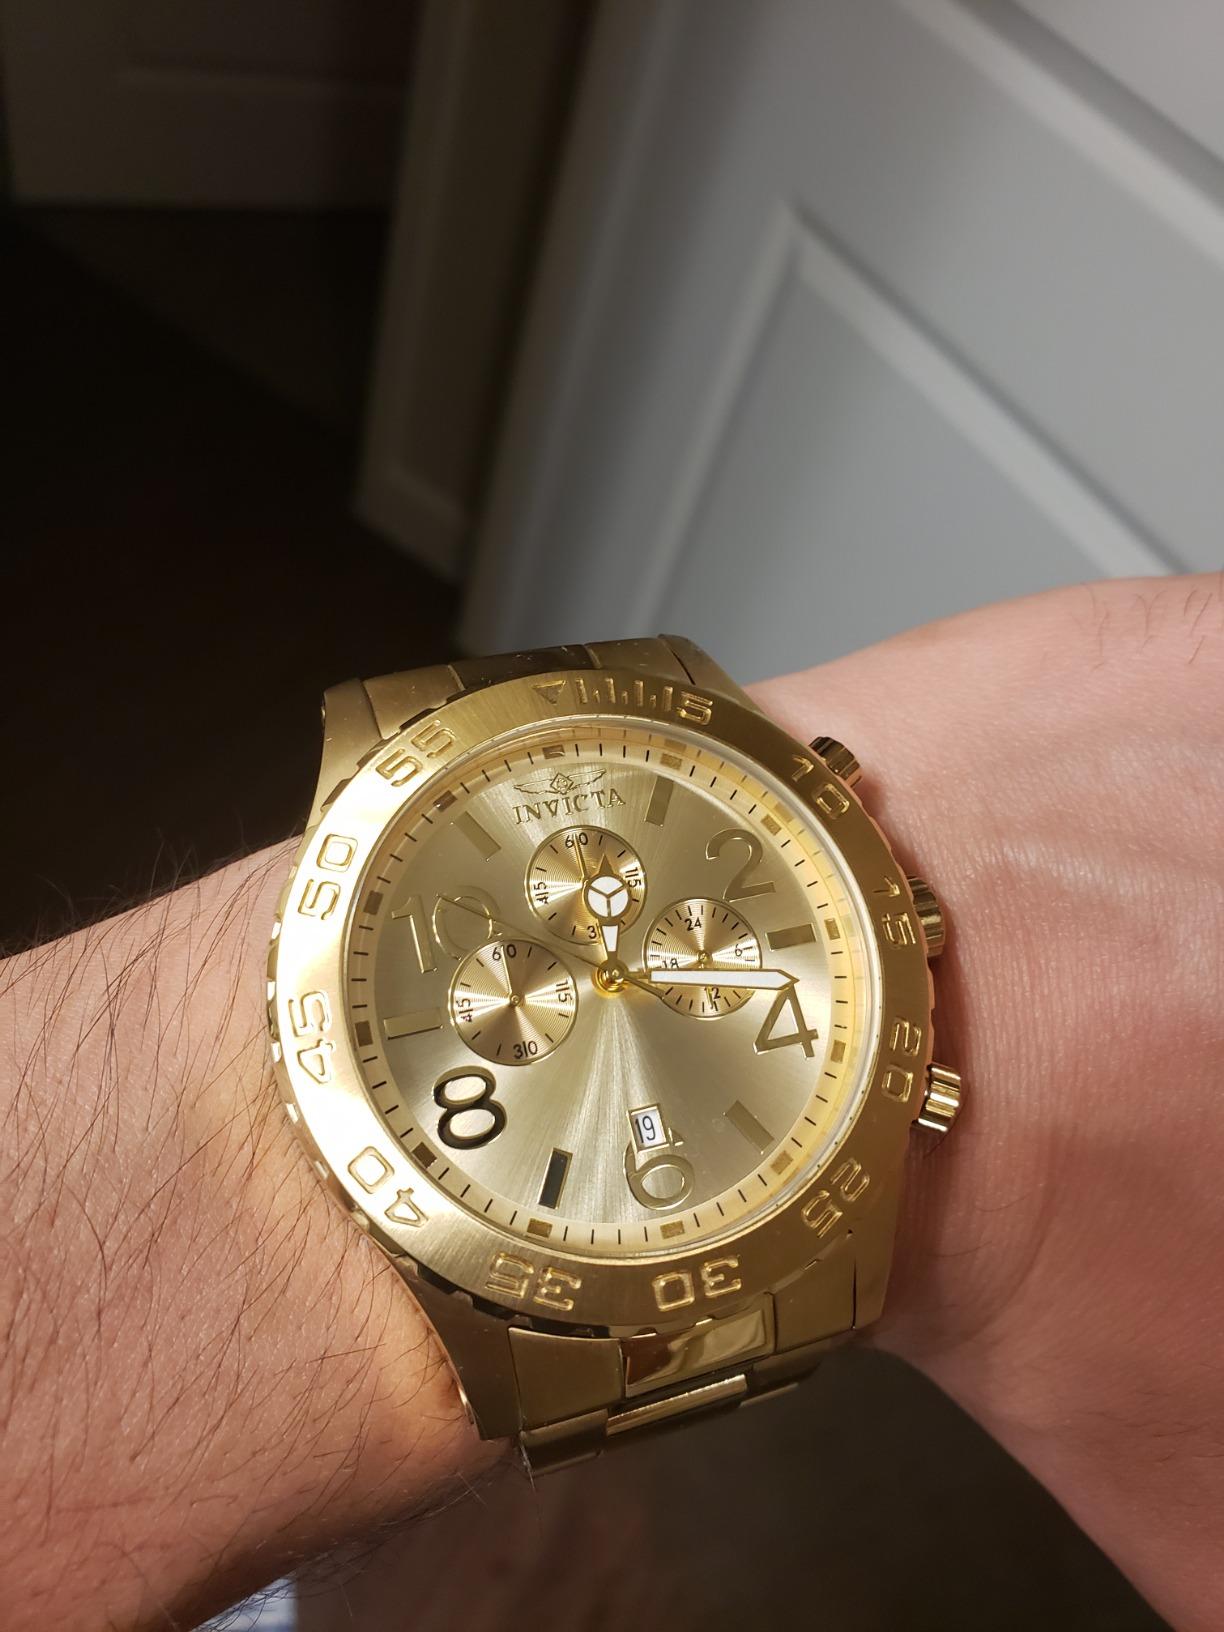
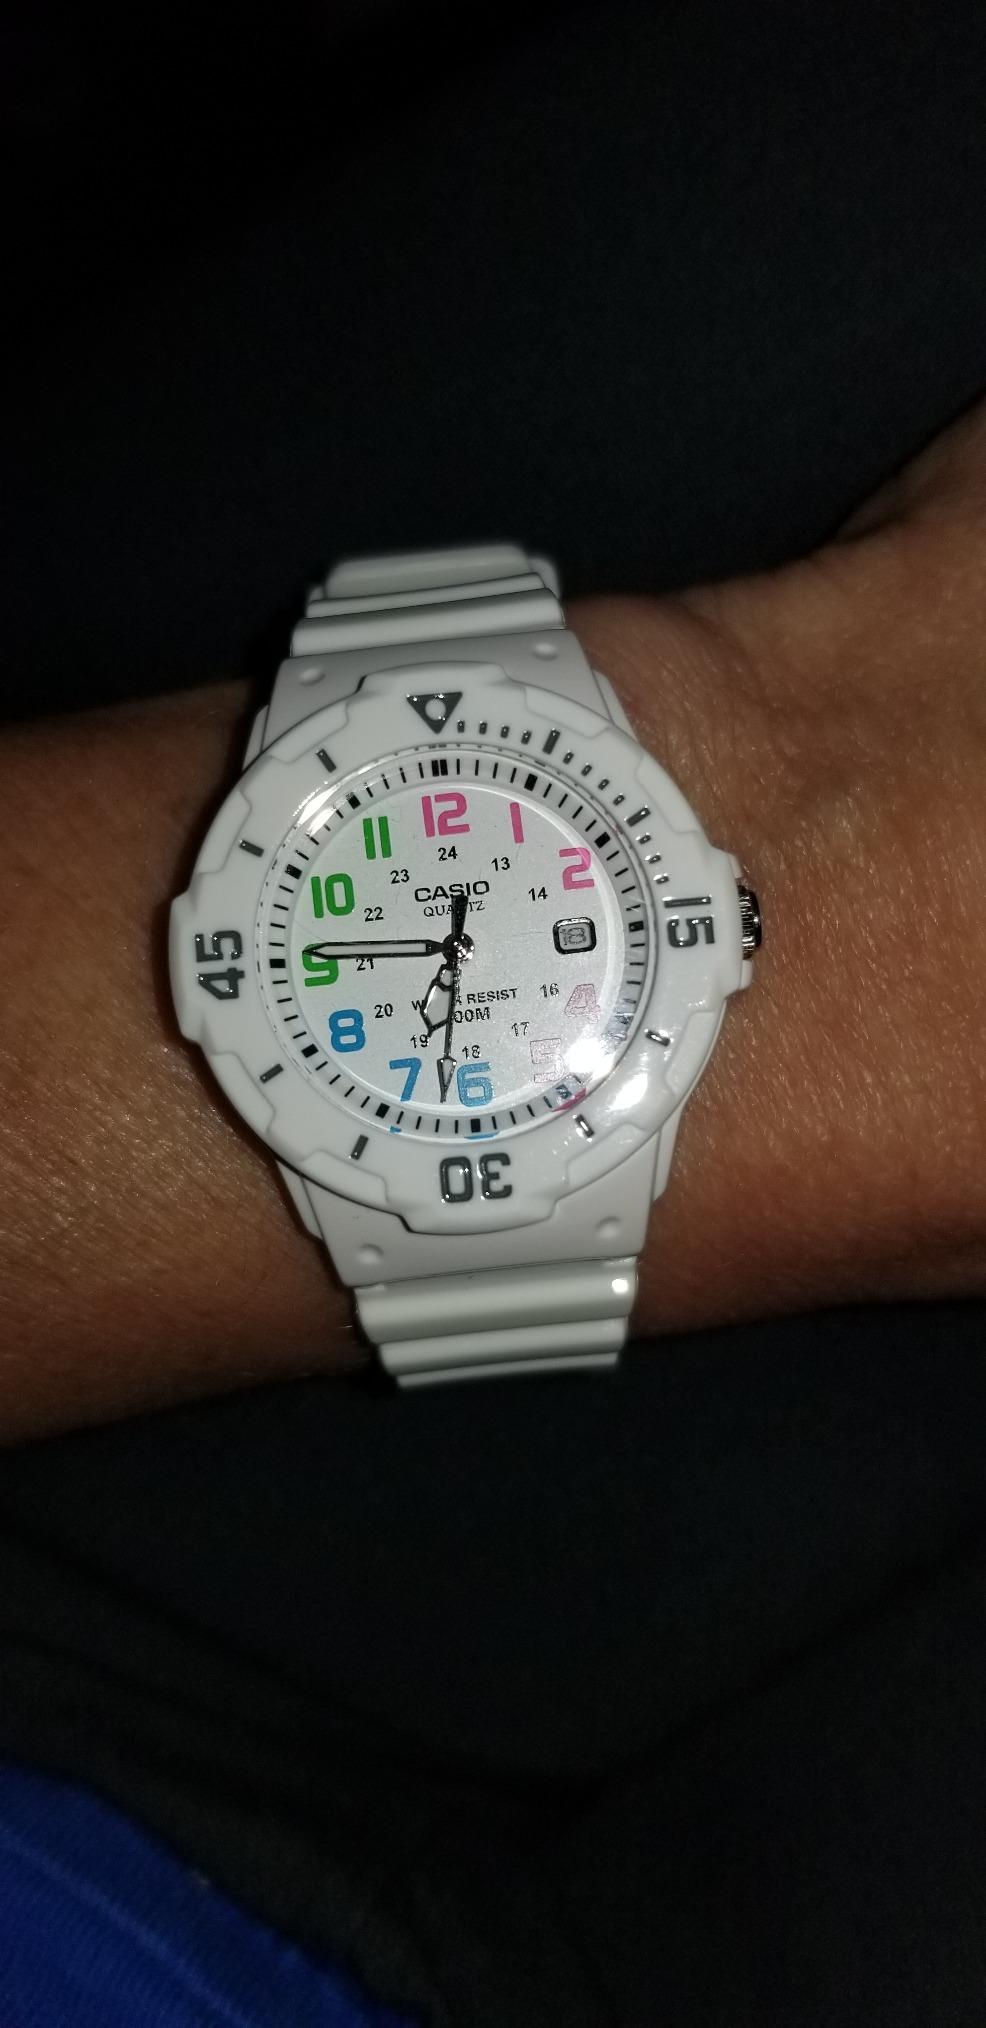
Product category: accessories_watch
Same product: no